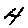
Label: 4